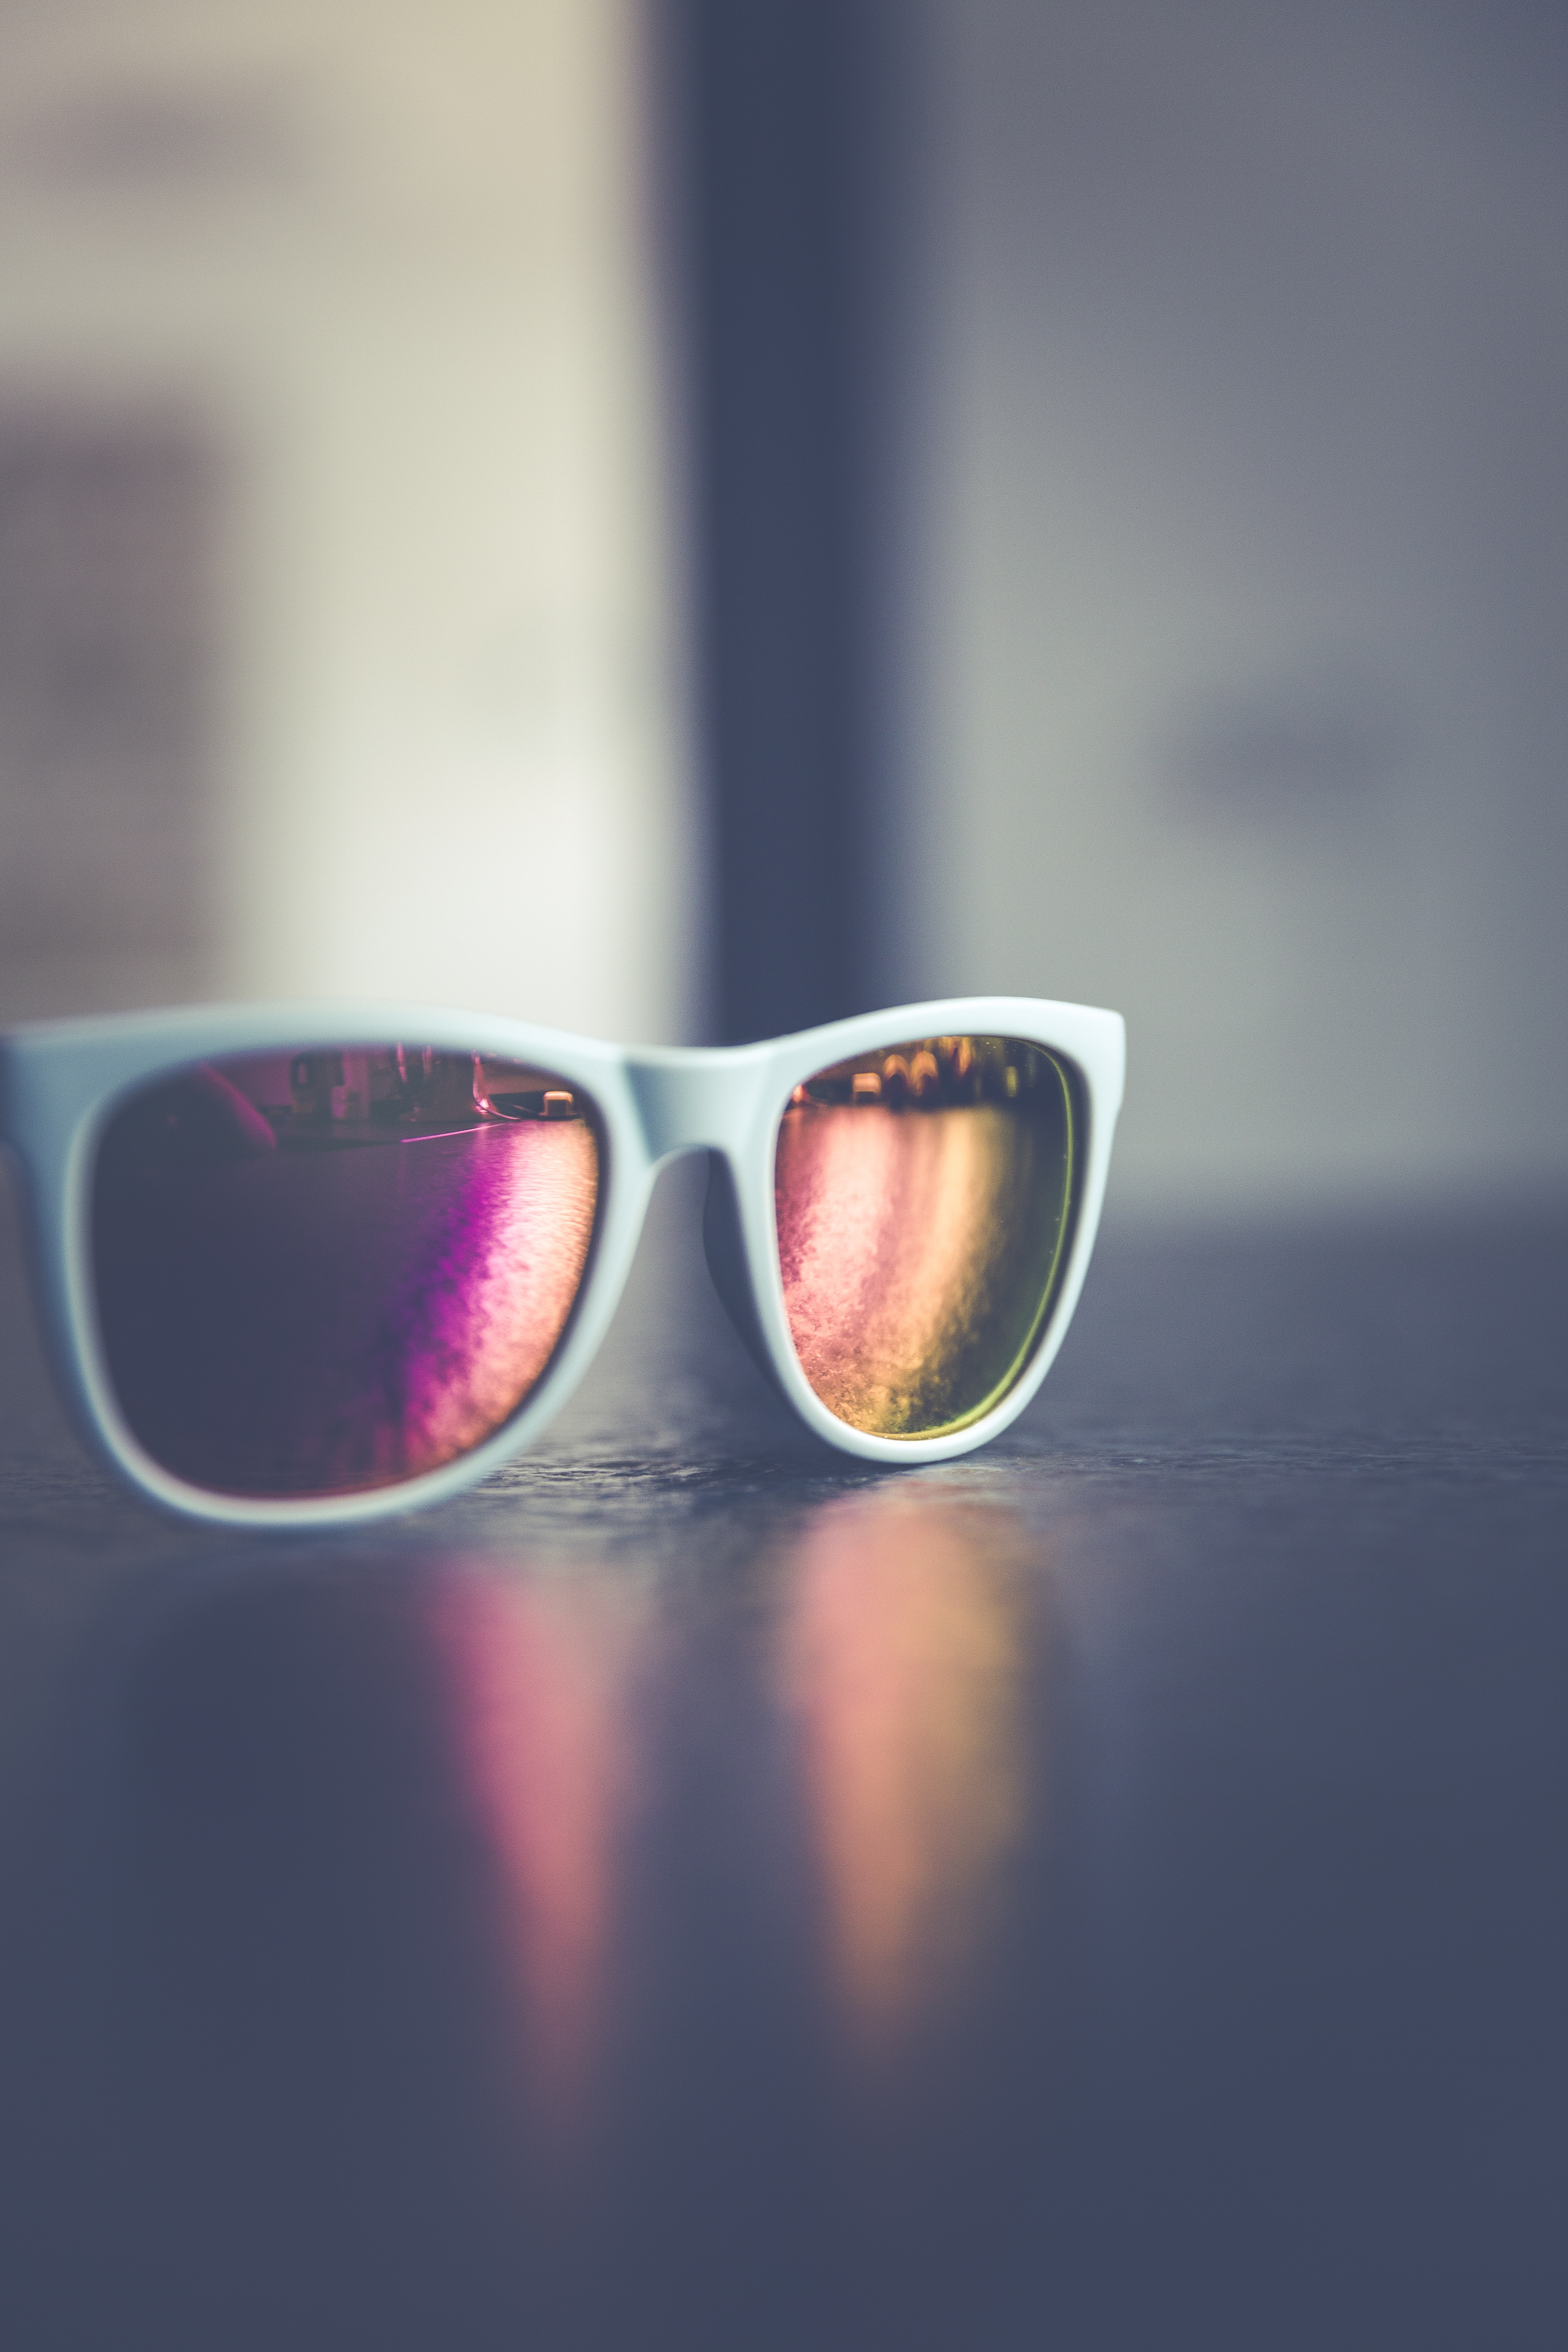
utensil, sun, sport, summer, dark, reflection, red, color, blue, modern, hipster, sporty, design, sunglasses, glasses, eyewear, style, protection, shape, trend, mirroring, dazzle, hip, eye protection, fashion accessory, vision care